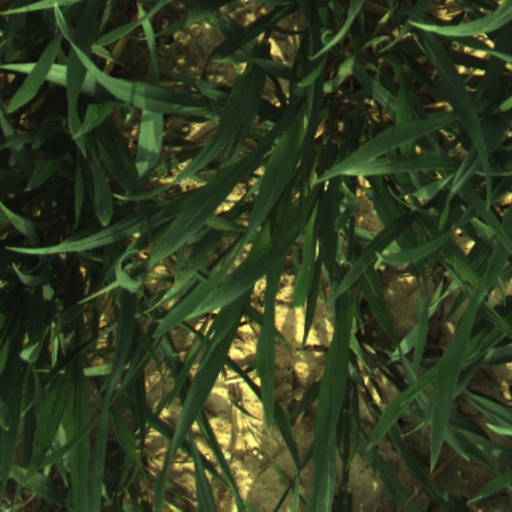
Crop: wheat